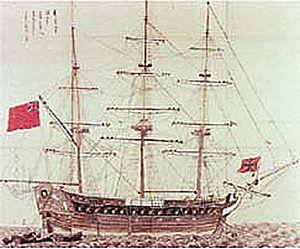
Le HMS Phaeton était une frégate de la Royal Navy qui fut en service dans le Pacifique durant les guerres napoléoniennes.
Sakoku est le nom donné à la politique isolationniste japonaise, instaurée lors de la période Edo par Iemitsu Tokugawa, shogun de la dynastie des Tokugawa. Le terme de « sakoku » ne fut créé qu'au XIXᵉ siècle et entraîne aujourd’hui de nombreux réexamens quant à l'utilisation de celui-ci, considéré comme faux et trop catégorique.